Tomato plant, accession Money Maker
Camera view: tilt-top (135 deg); turntable rotation: 210 degrees
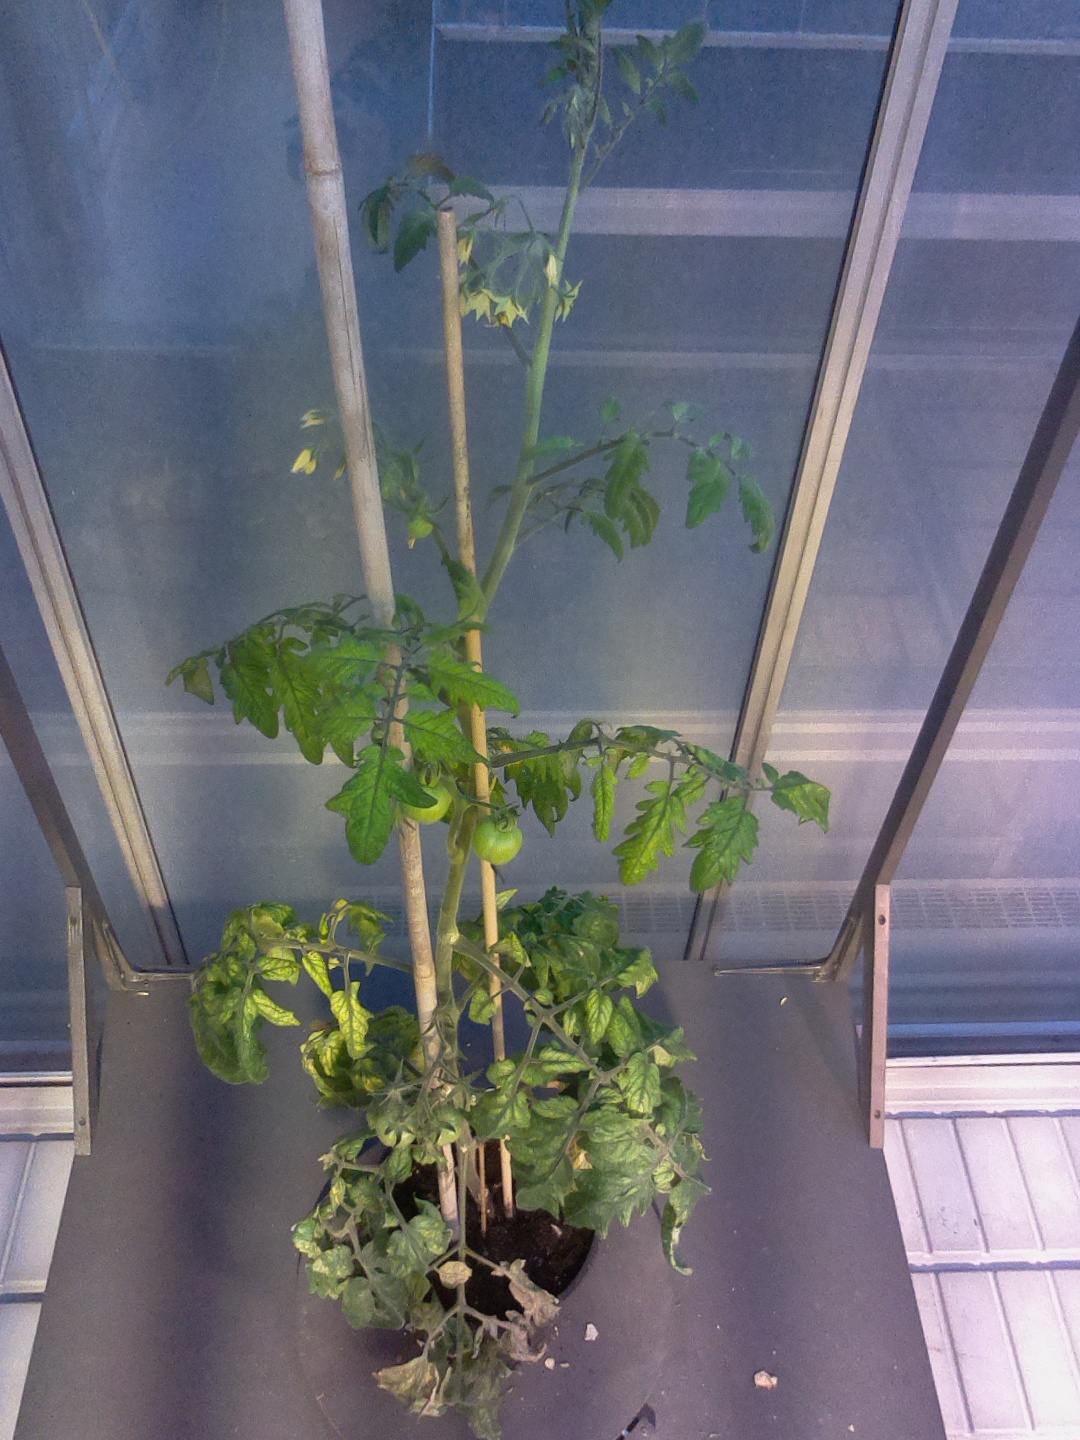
BBCH growth stage 74: 40%-50% of final fruit size